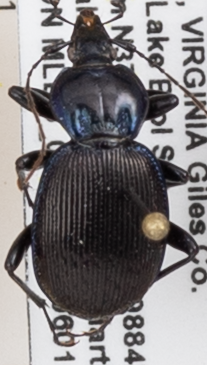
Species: Sphaeroderus stenostomus lecontei
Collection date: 2021-06-01
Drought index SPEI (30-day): -1.85
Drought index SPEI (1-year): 0.678
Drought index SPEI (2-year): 1.45